Edith Heath

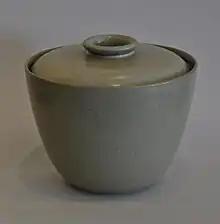
Edith Heath ceramic canister.

Kiertzner was born on May 24, 1911, in Ida Grove, Iowa, forty miles east of Sioux City, Iowa, to Danish immigrants Niels and Karoline Kiertzner. In 1931, Kiertzner enrolled at the Chicago Normal School, later renamed Chicago Teachers College, and graduated in 1934. She enrolled part-time at the Art Institute of Chicago after graduation taking her first ceramic course. She also took classes from László Moholy-Nagy at his Chicago School of Design. In 1938, Edith married Brian Heath.